Answer in natural language. Is black modern dresser with metallic handles behind silver bin with blue lid? Choose between the following options: no or yes
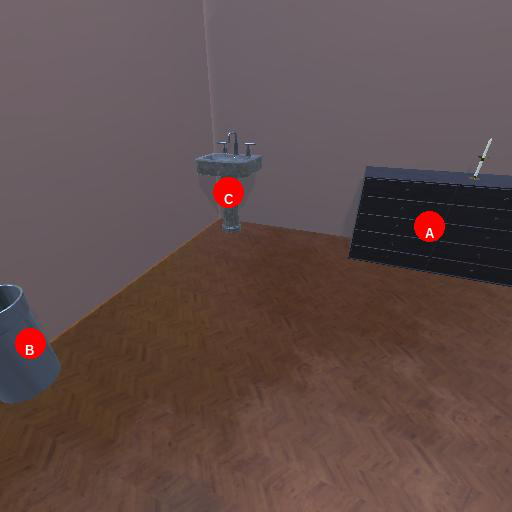
<answer>yes</answer>